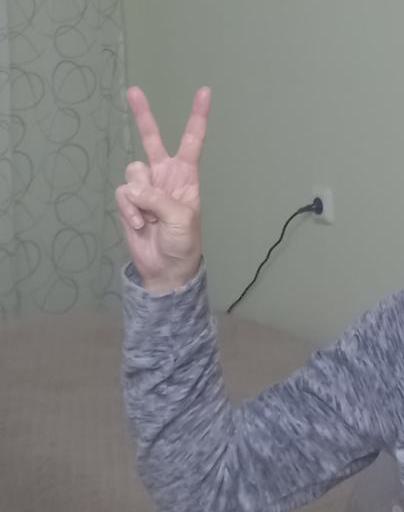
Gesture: peace